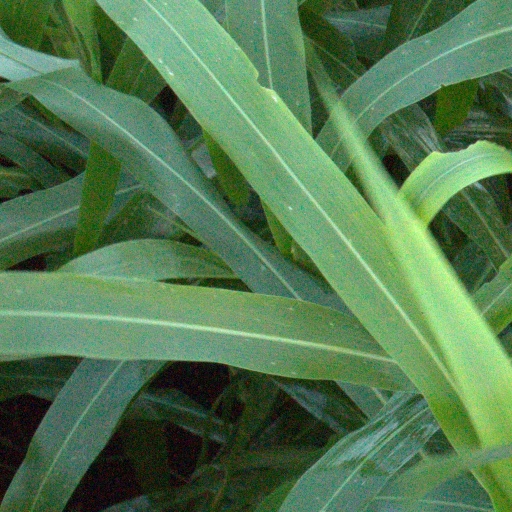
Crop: sorghum